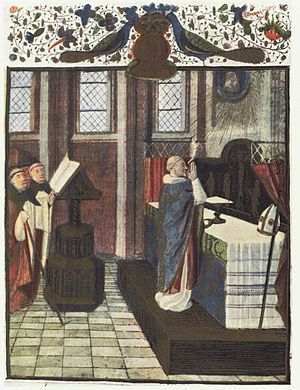
Messe (gudstjeneste)
En messe i 1400-tallet
En messe er et gudsdyrkende ritual indenfor den kristne kirke, hvorunder menigheden opnår fællesskab med og i den genopstandne Kristus. Messen er således i sin oprindelige form et sakramente, hvor de troende erfarer Guds nærvær. I nutidens danske folkekirke er messen dog ikke anset som et sakramente. I katolicismen er messen fortsat sakramental.